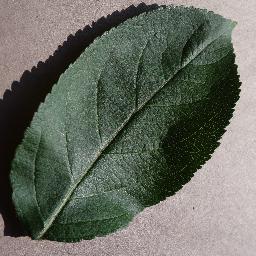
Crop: apple
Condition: healthy